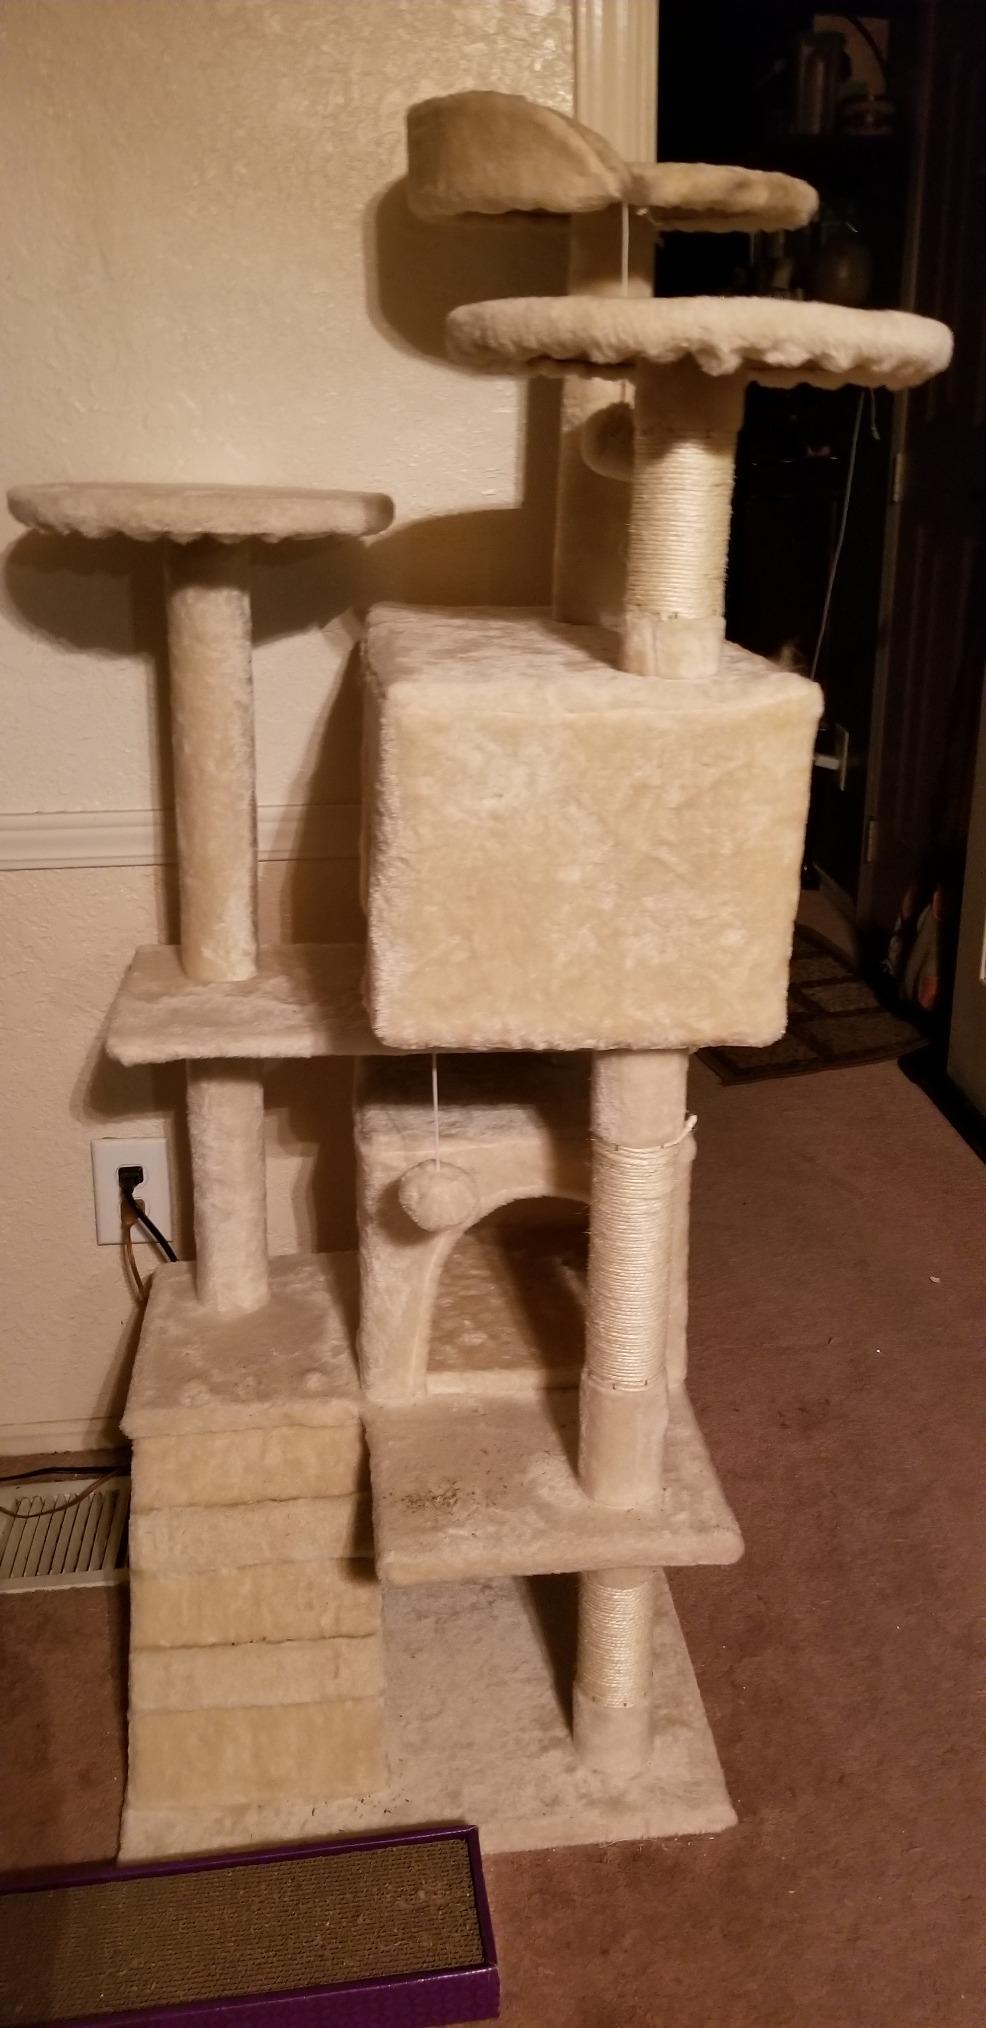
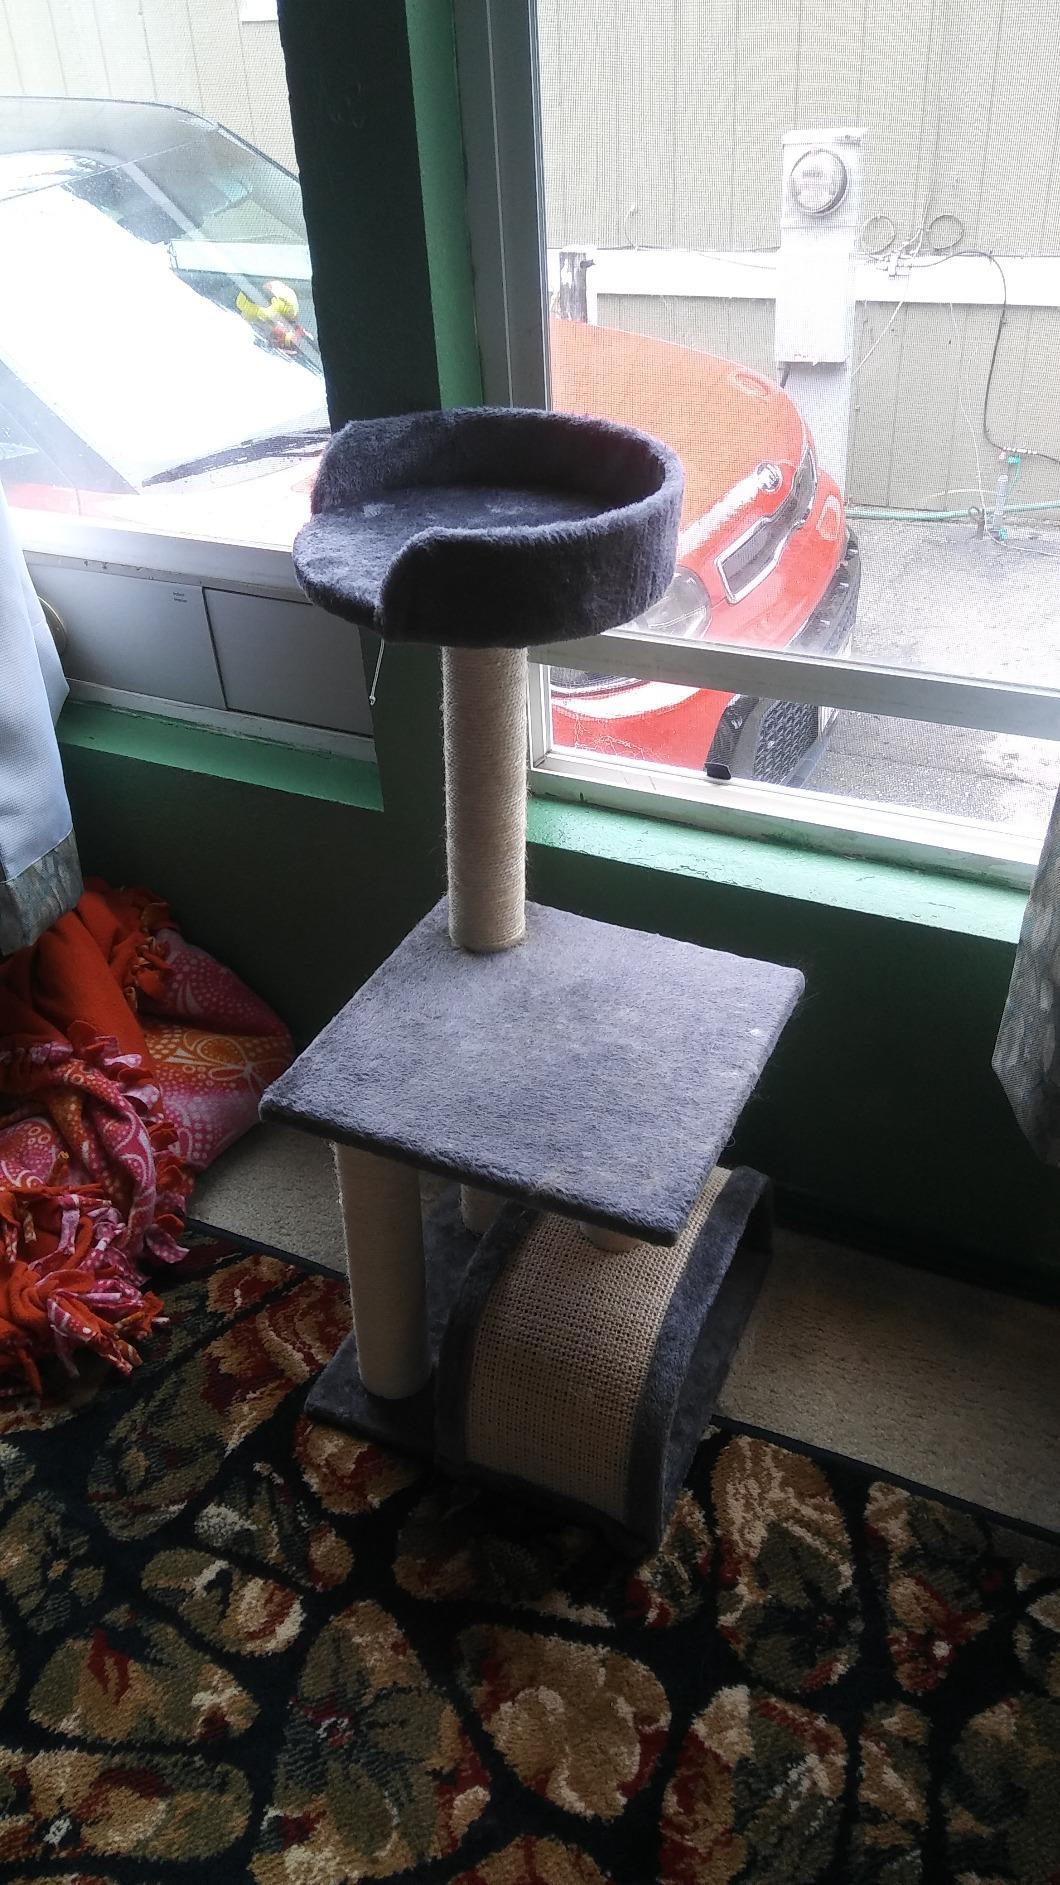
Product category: items_cat tree
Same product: no